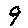
Label: 9